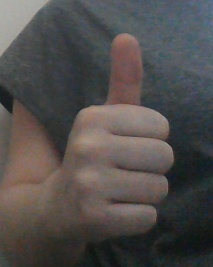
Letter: aleff